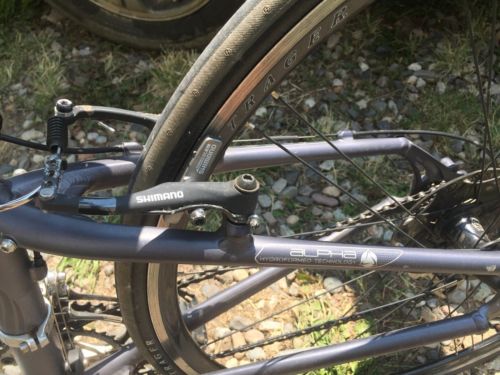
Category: bicycle